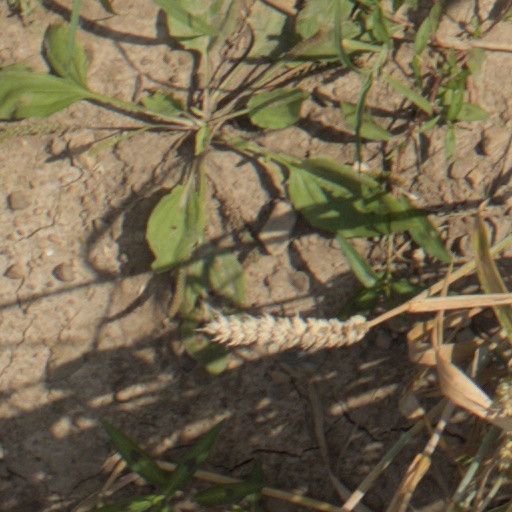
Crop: wheat